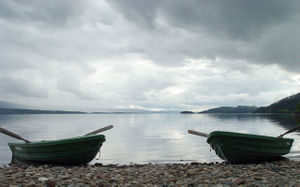
Norges geografi
Norge er et land med mange bjerge og søer. Her er det Søen Snåsavatten lige før tordenvejr bryder løs.
Norges geografi er generelt forreven og bjergrigt. Kystlinjen på mere end 100.000 kilometer afbrydes af stejle fjorde samt et virvar af øer og holme. Norge kendes også som landet med midnatssolen, idet det delvis ligger nord for polarkredsen. Her går solen ikke ned ved midsommer, og om vinteren er de mange dale i lange perioder uden lys.